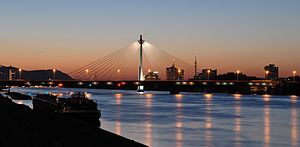
Donau
Donau i Wien
Donau er en flod, der har sit udspring i Schwarzwald i Tyskland, hvor den dannes af to mindre floder: Brigach og Breg.